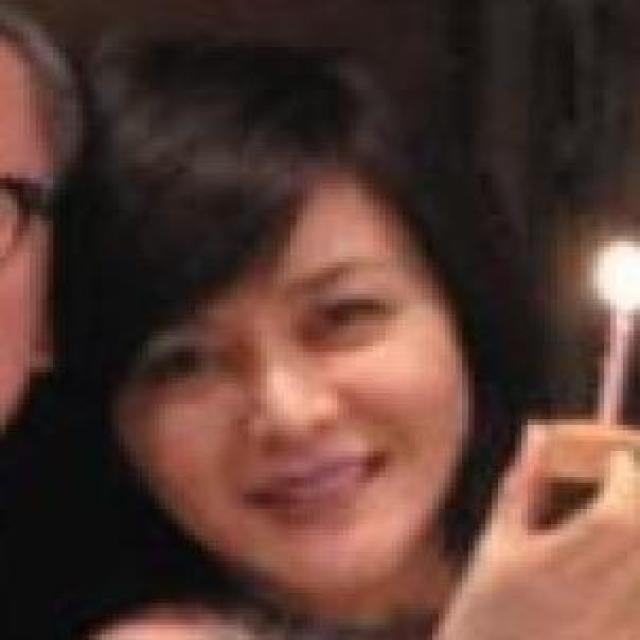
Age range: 45-64